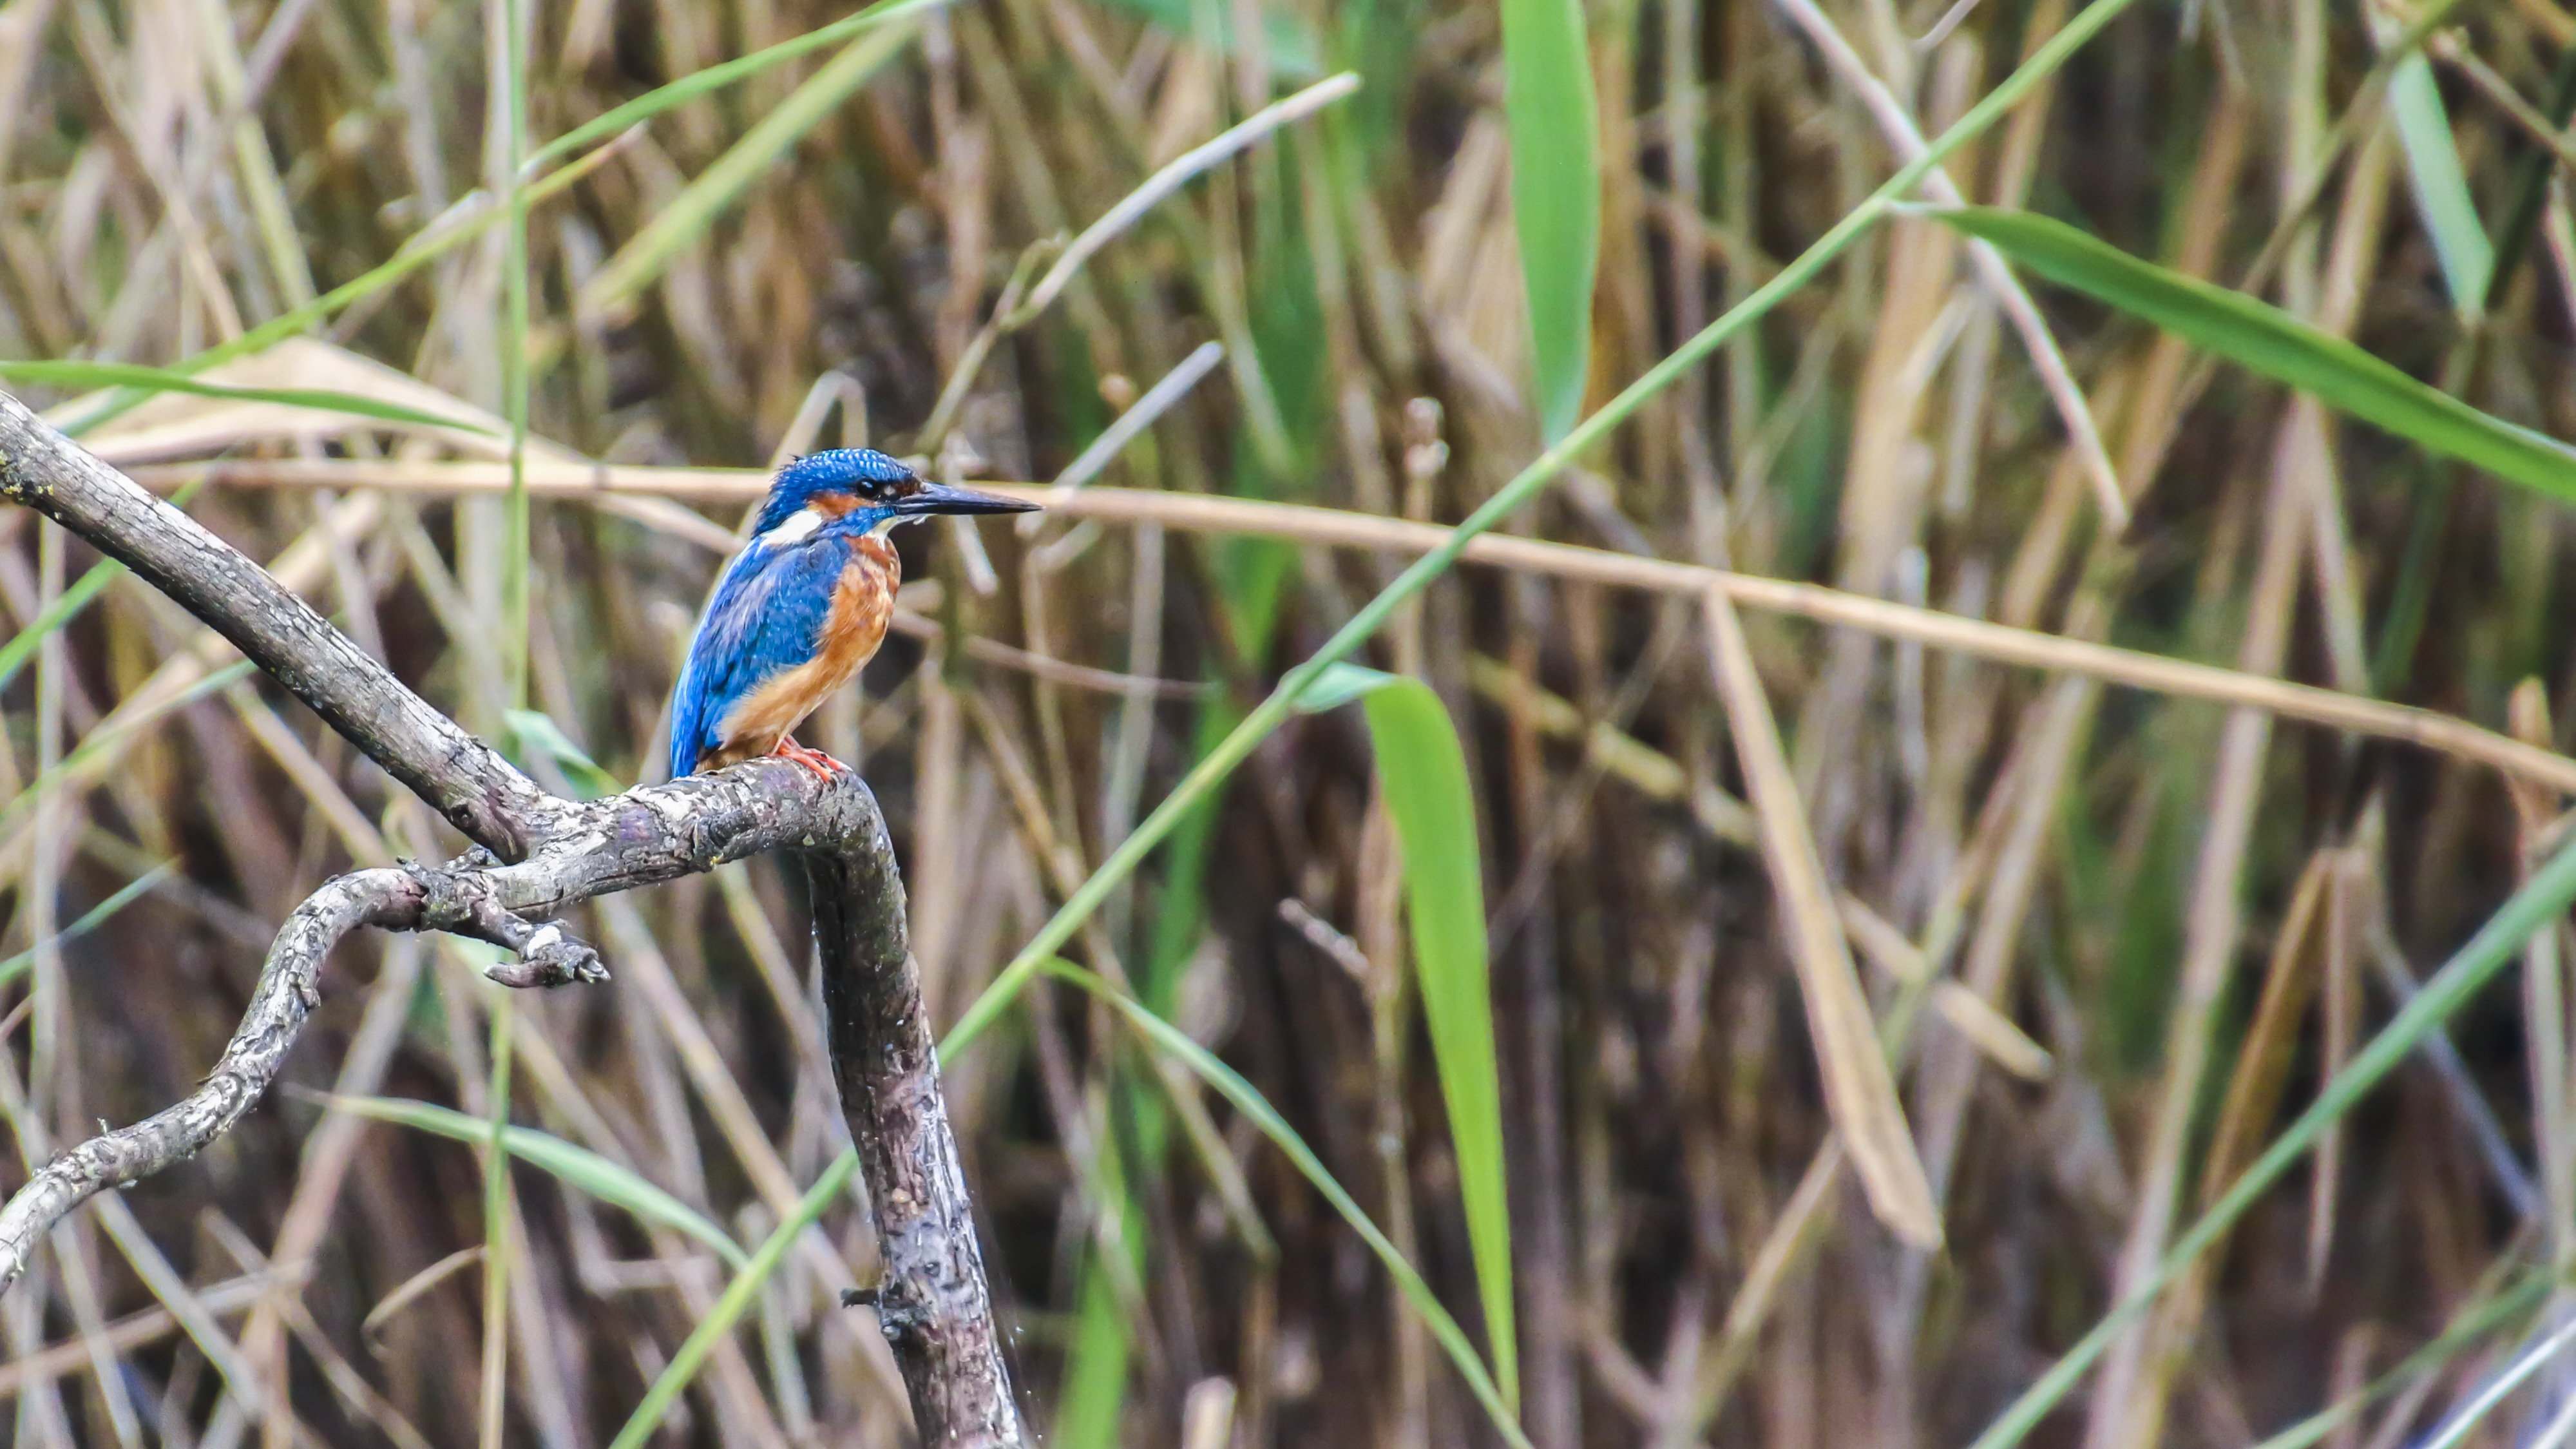
water, nature, branch, bird, animal, river, reed, wildlife, beak, clean, blue, colorful, feather, fauna, plumage, poultry, sit, vertebrate, elegant, kingfisher, wild bird, waters, water bird, animal world, spring dress, coraciiformes, fanel, blue feathers, perching bird